Bishop

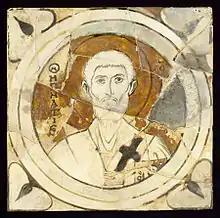
Ignatius, bishop of Antioch, student of John the Apostle

Around the end of the 1st century, the early church's organization became clearer in historical documents. In the works of the Apostolic Fathers, and Ignatius of Antioch in particular, the role of the episkopos, or bishop, became more important or, rather, already was very important and being clearly defined. While Ignatius of Antioch offers the earliest clear description of monarchial bishops (a single bishop over all house churches in a city) he is an advocate of monoepiscopal structure rather than describing an accepted reality. To the bishops and house churches to which he writes, he offers strategies on how to pressure house churches who do not recognize the bishop into compliance. Other contemporary Christian writers do not describe monarchial bishops, either continuing to equate them with the presbyters or speaking of (bishops, plural) in a city.